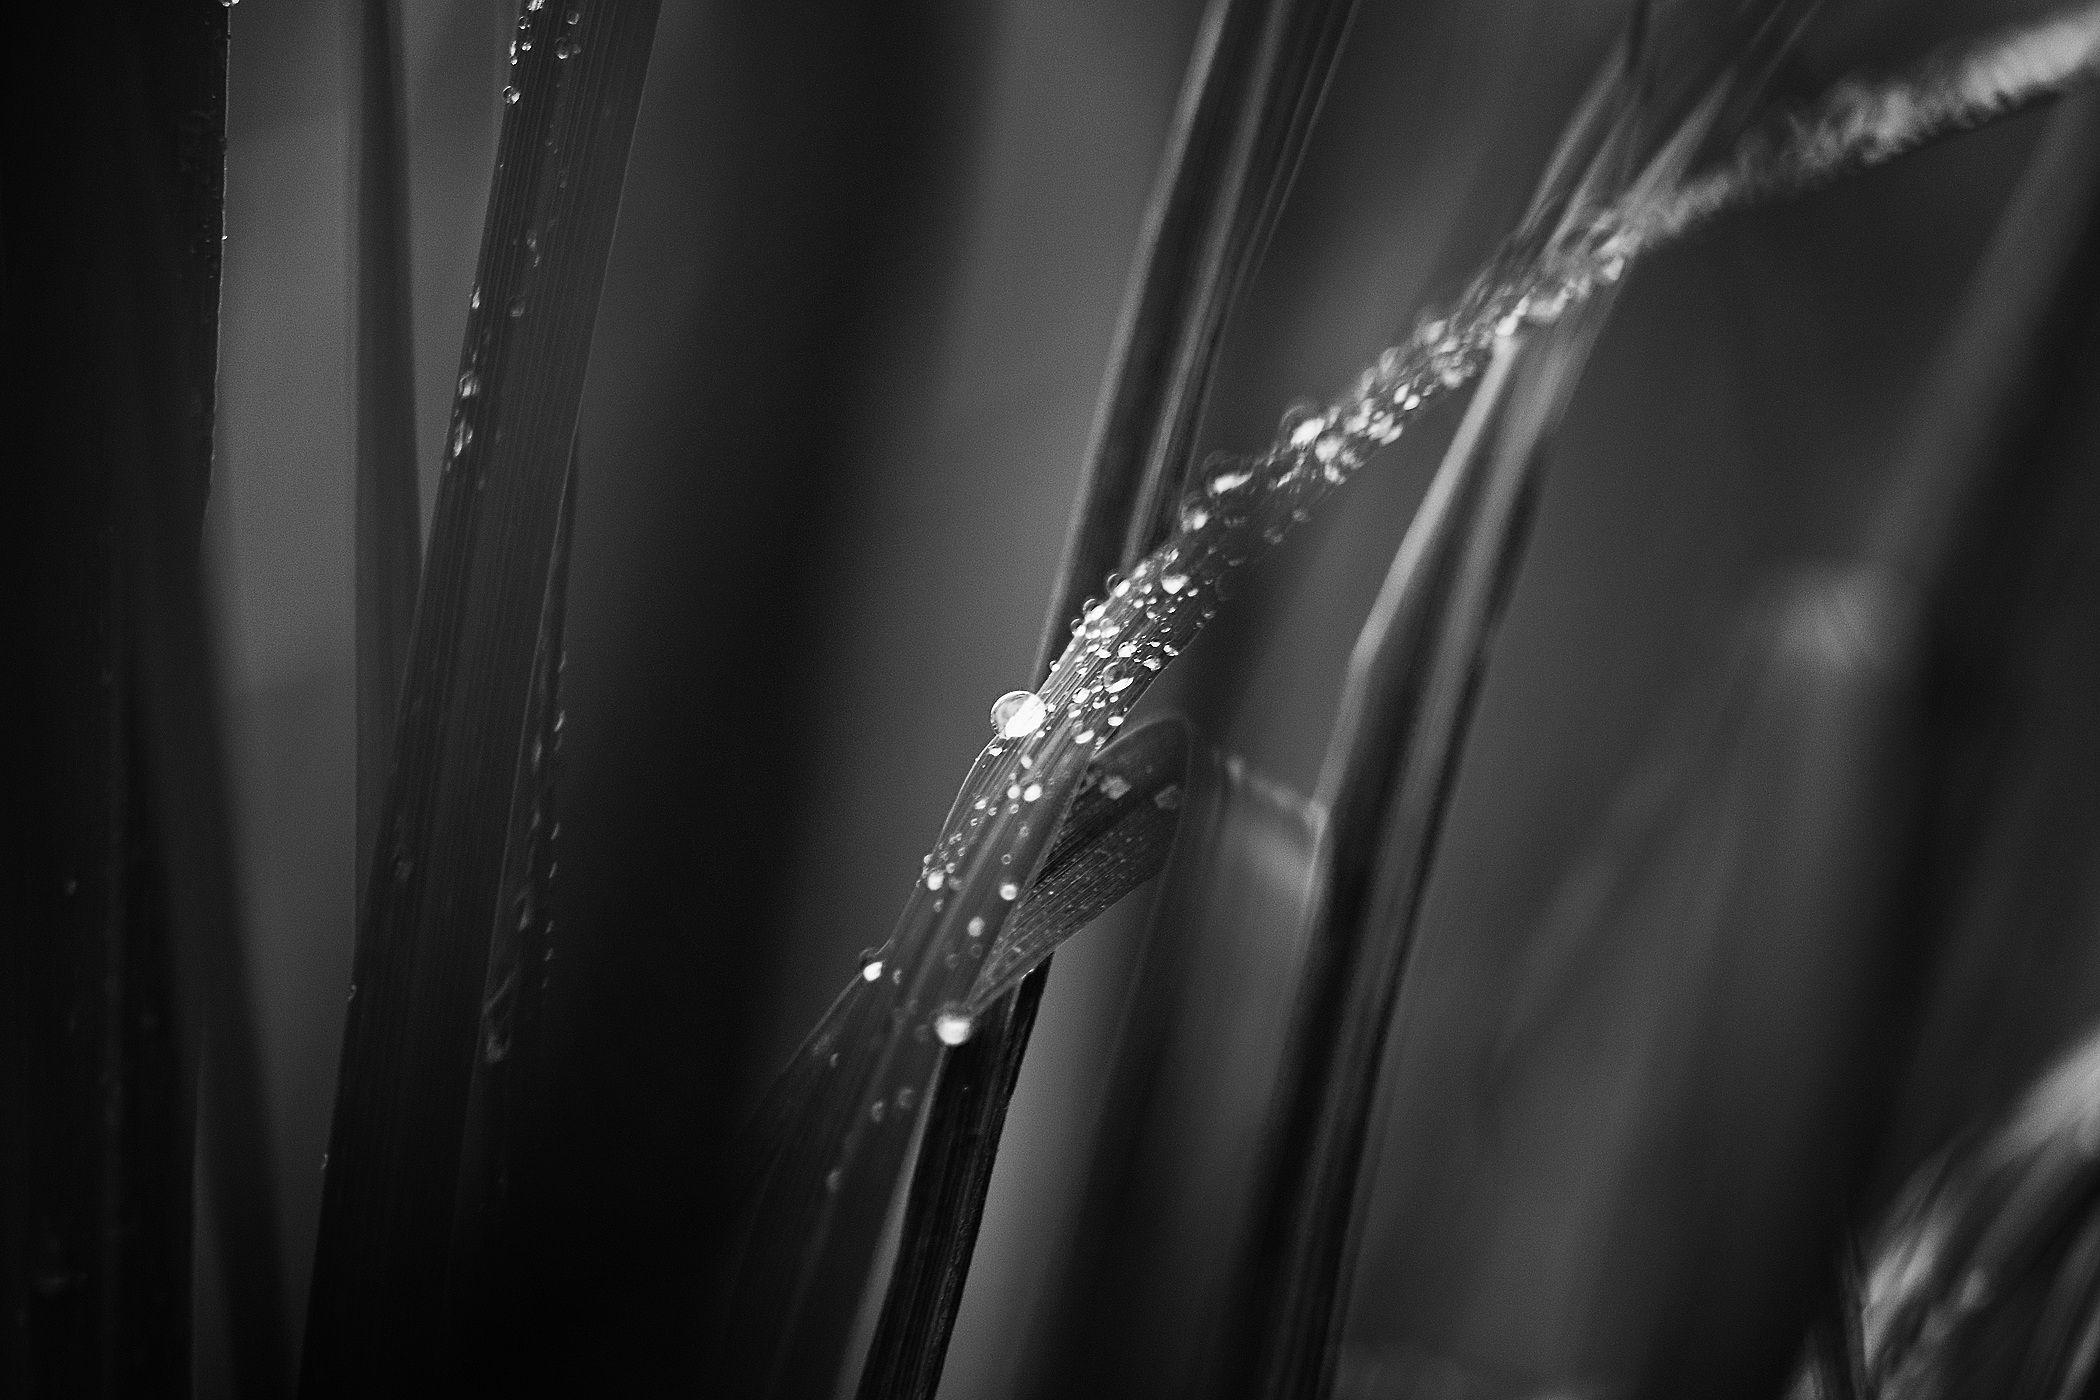
grass, outdoor, light, black and white, plant, white, photography, sunlight, natural, darkness, black, garden, monochrome, close up, macro photography, monochrome photography